Albert Dubois-Pillet

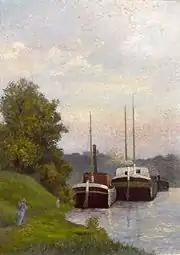
"Charlands Sur La-Seine"

Louis-Auguste-Albert Dubois was born on 28 October 1846 in Paris. Shortly thereafter, his family moved to Toulouse, where he was raised. In 1867, he graduated from l'Ecole Impériale Militaire in Saint-Cyr and began his career as a military officer. He remained in the army for the rest of his life.